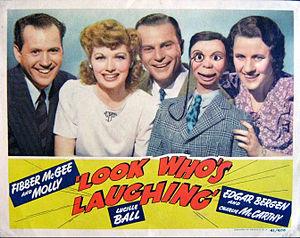
Look Who's Laughing est un film américain réalisé par Allan Dwan, sorti en 1941.